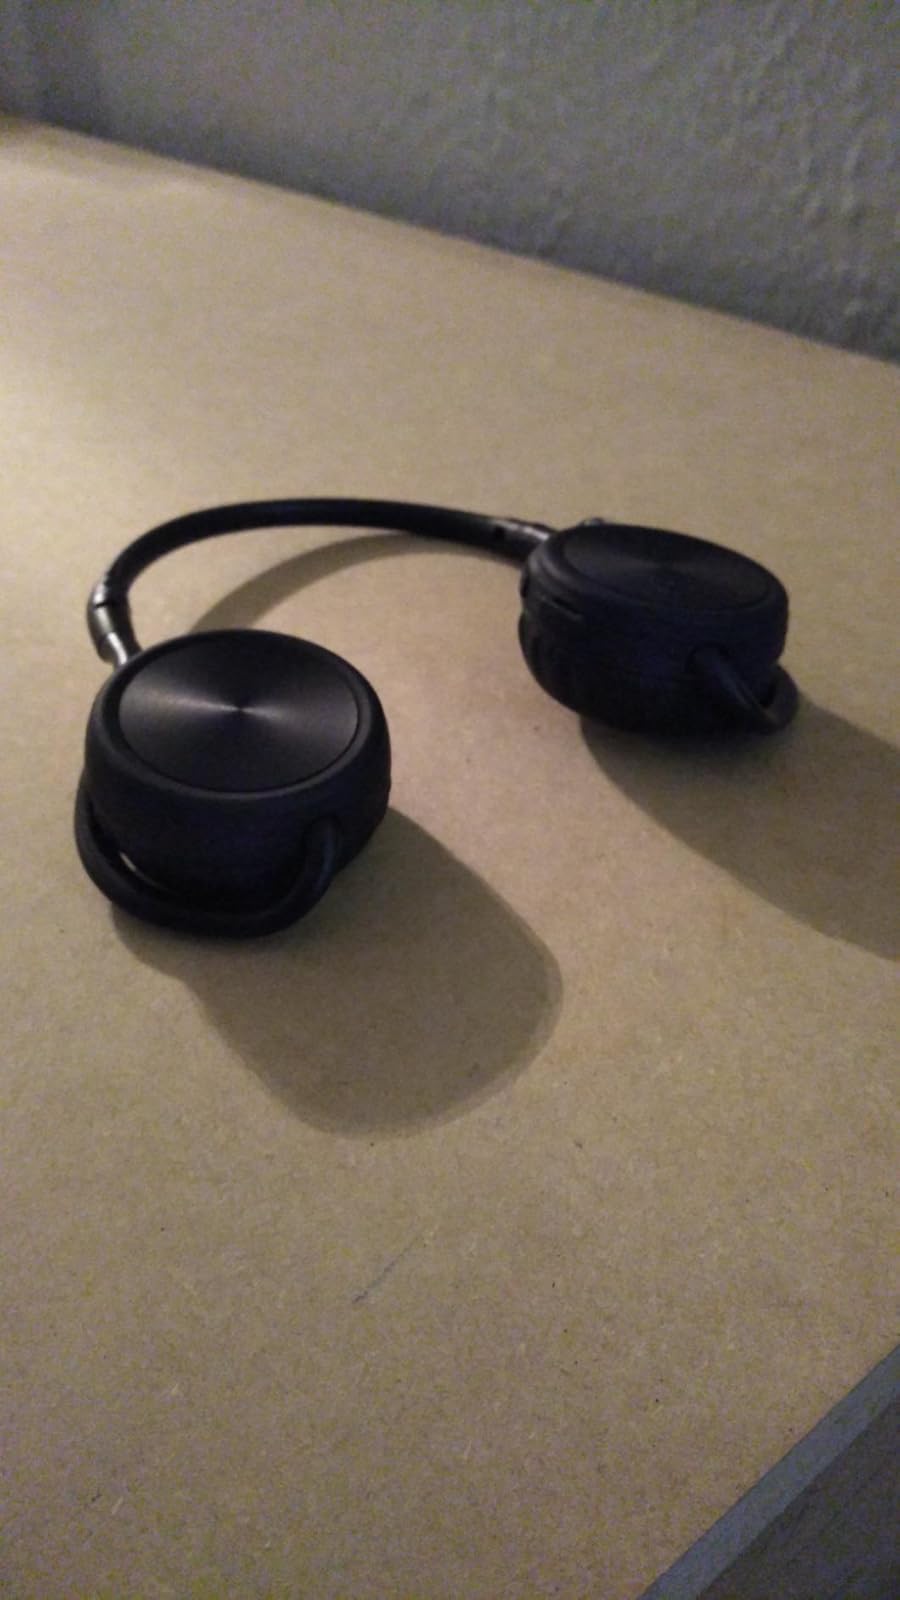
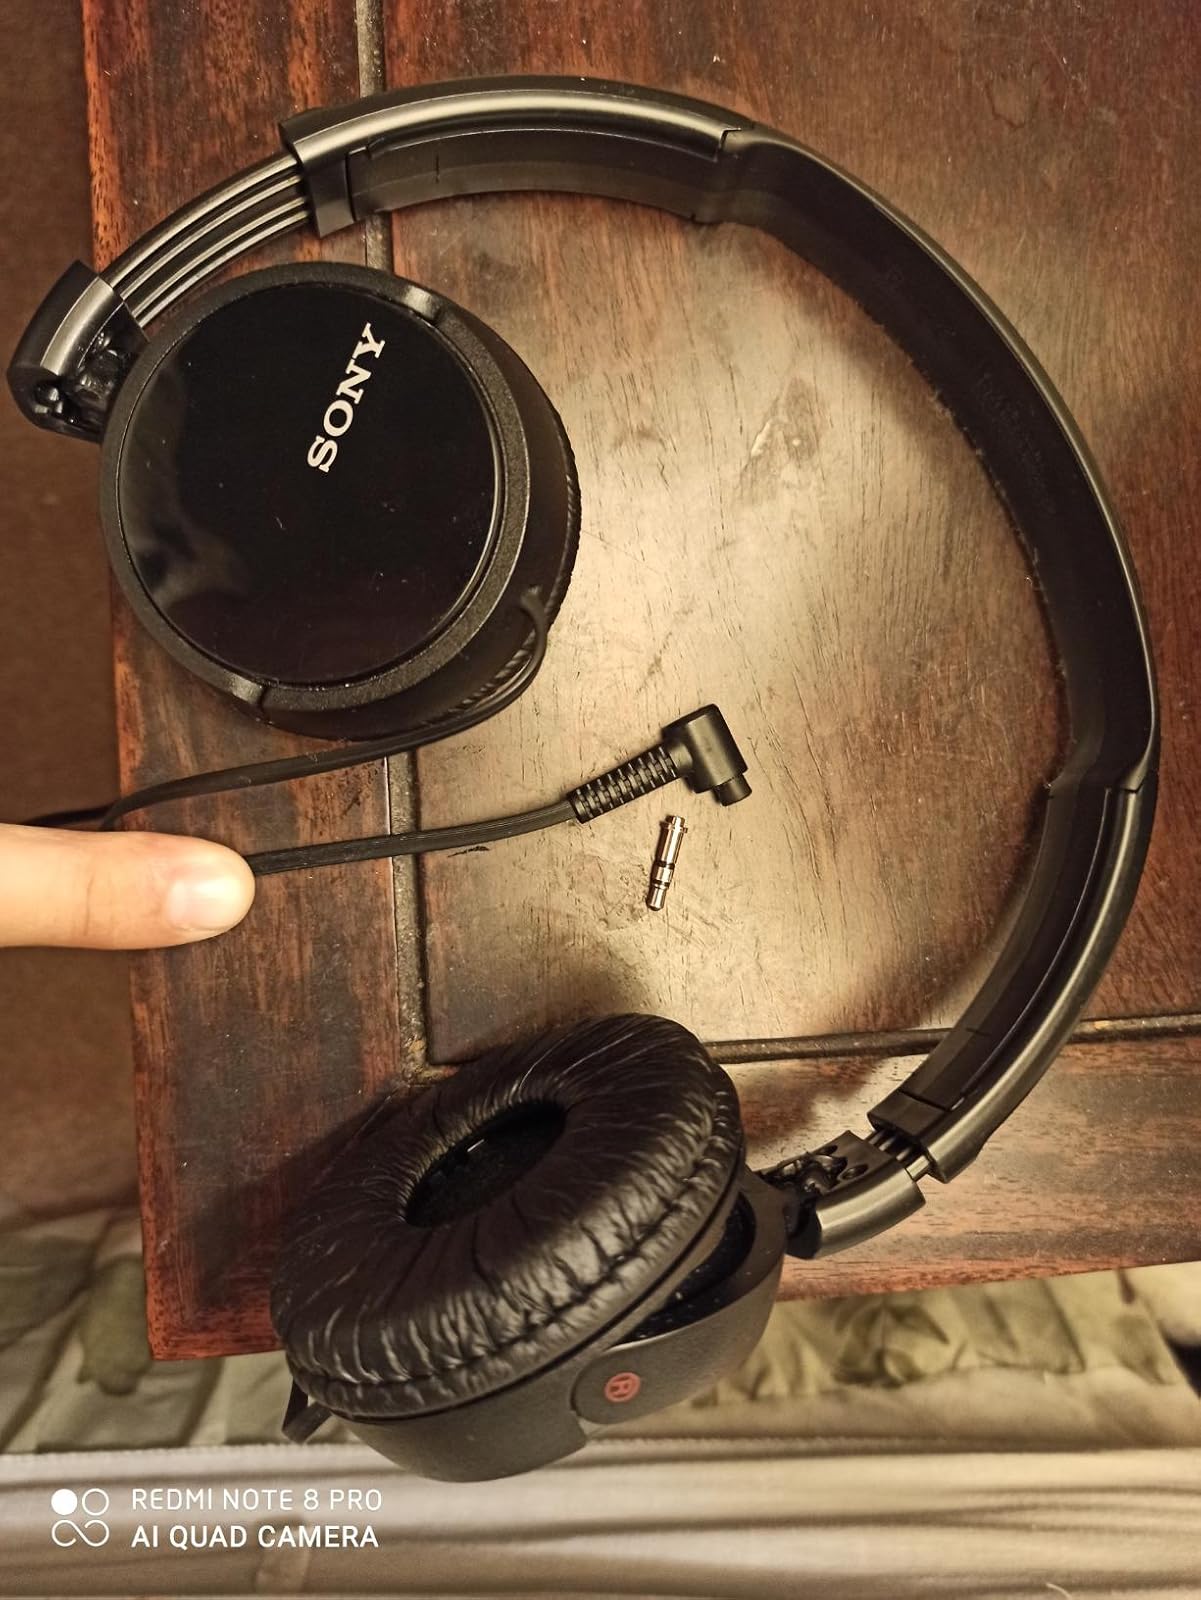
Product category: headphones
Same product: no